Mammootty

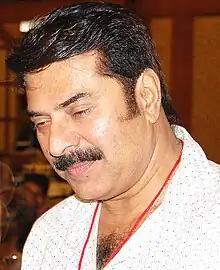
Mammootty at an event for A.M.M.A in 2007

During the 1980s, Mammootty was the co-owner of a production company, Casino, along with Mohanlal, I.V. Sasi, Seema and Century Kochumon. The films it produced included "Nadodikkattu" (1987), "Gandhinagar 2nd Street" (1986), "Adiyozhukkukal" and "Karimpin Poovinakkare". He formed a television production company, Megabytes, which produced television serials, the first being "Jwalayay" in the late 1990s, which was also his first project as a producer.